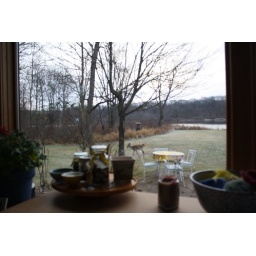
this little guy was nose to nose with my kitties in the front window when i first spotted him.